NFL Top 100 Players of 2024

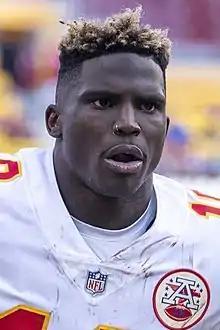
Tyreek Hill, the number one-ranked player

The "NFL Top 100" Players of 2024 is the fourteenth season in the "NFL Top 100." It premiered on July 22, 2024, and concluded on August 2, 2024. Miami Dolphins wide receiver Tyreek Hill was the number one player for the first time in his entire NFL career. The Carolina Panthers and New England Patriots were the only teams to not have a player featured on the list.